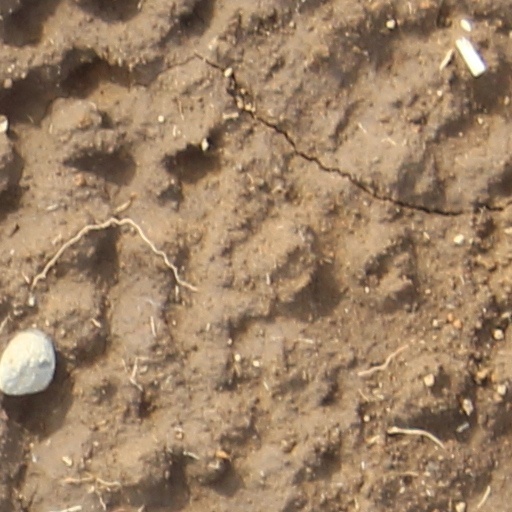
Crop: wheat